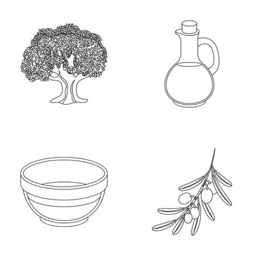
an olive tree , a branch with olives , a vessel and a jug of oil .